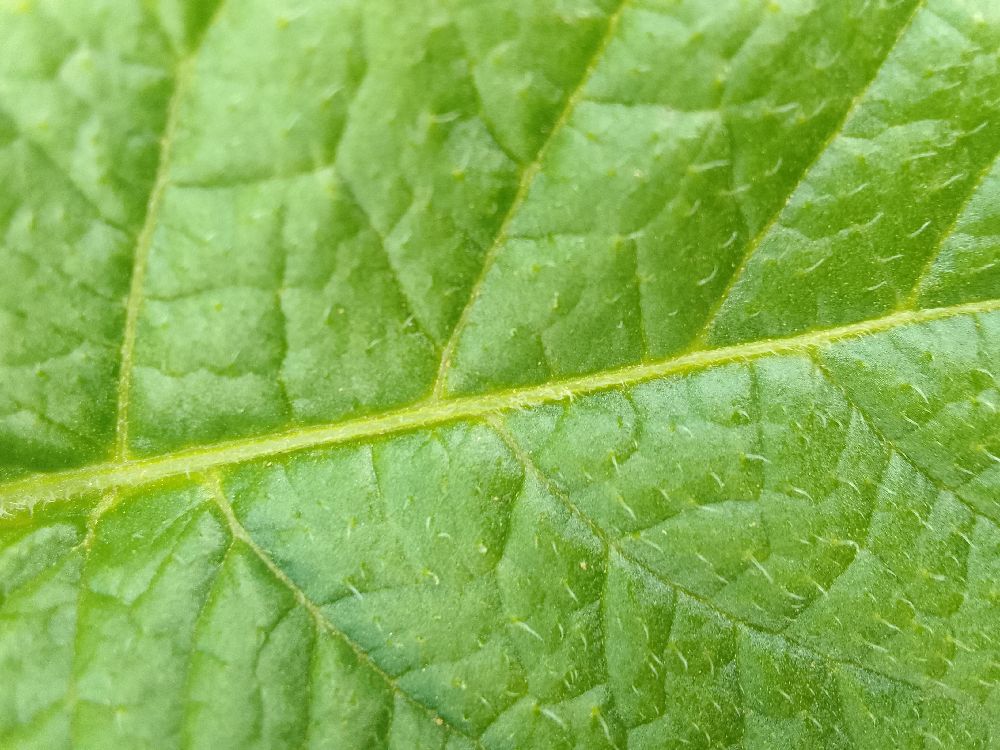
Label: Healthy